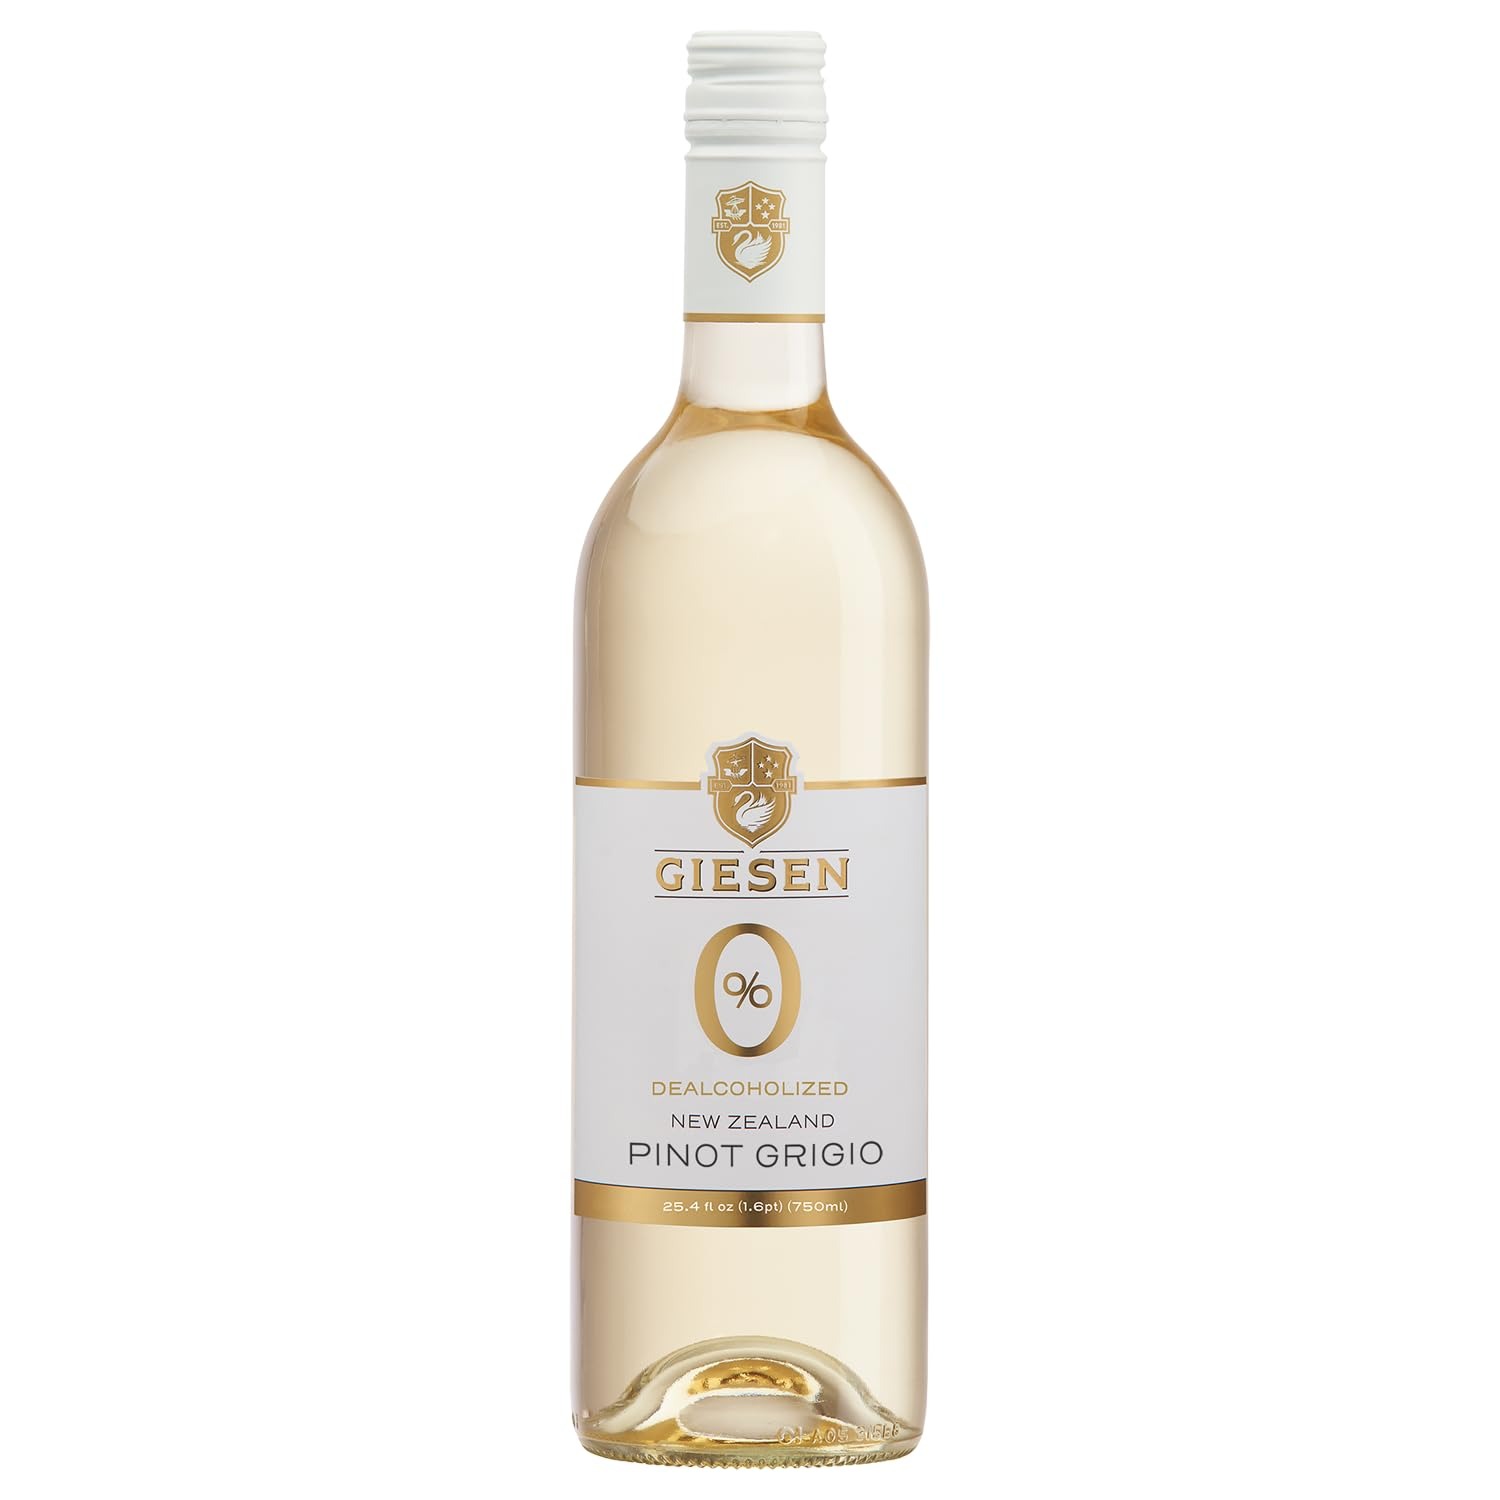
Item Name: Giesen Non-Alcoholic Premium Pinot Grigio - Premium Dealcoholized White Wine Pinot Gris from New Zealand
Bullet Point 1: State-of-the-Art Craftsmanship: Giesen 0% Dealcoholized Pinot Gris is meticulously crafted using precision and cutting-edge technology, ensuring a premium-quality deal-coholized wine with the familiar freshness and crispness loved globally.
Bullet Point 2: Delicate Floral Aromas: Immerse yourself in the delightful world of delicate floral notes, including white flowers, lychee, and red apple that greet your senses on the nose, setting the stage for an exquisite and aromatic experience.
Bullet Point 3: Traditional Pinot Grigio Elements: The palate reveals traditional Pinot Grigio elements, showcasing flavors of apple and pear with a subtle enhancement of muscat grape. The result is a light, delicious, and perfectly balanced dealcoholized Pinot Gris.
Bullet Point 4: Harmonious Interplay: Experience a harmonious interplay between acidity and sweet-ness, providing a well-rounded and satisfying taste profile that mirrors the renowned characteristics of New Zealand Pinot Grigio.
Bullet Point 5: Award-Winning Excellence: Giesen 0% has garnered international acclaim, receiving prestigious accolades from ceremonies such as the Global Low & No Alcohol Wine Masters, Mundus Vini Non-Alcoholic Wine Competition, and the World Alcohol Free Awards, a testament to our dedication to crafting exceptional dealcoholized wines. In-dulge in the world-renowned flavors of New Zealand Pinot Grigio without compromise.
Bullet Point 6: Includes 750ml Bottle of Pinot Grigio, Tasting Notes and Pt Holder
Value: 25.0
Unit: Fl Oz

Price: 22.99